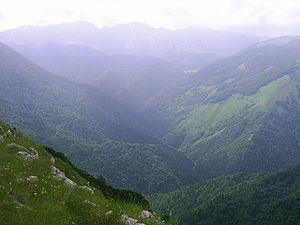
La Sutjeska est une rivière de Bosnie-Herzégovine. Elle a une longueur de 35 km. Elle est un affluent gauche de la Drina.